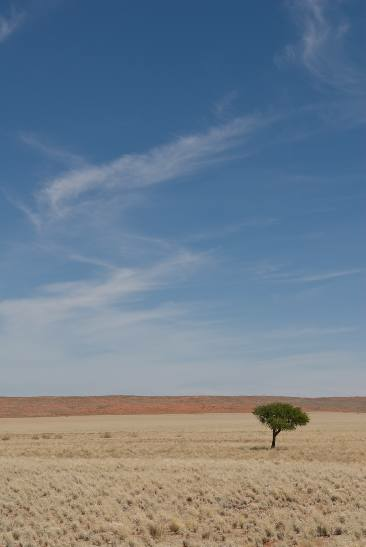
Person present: No